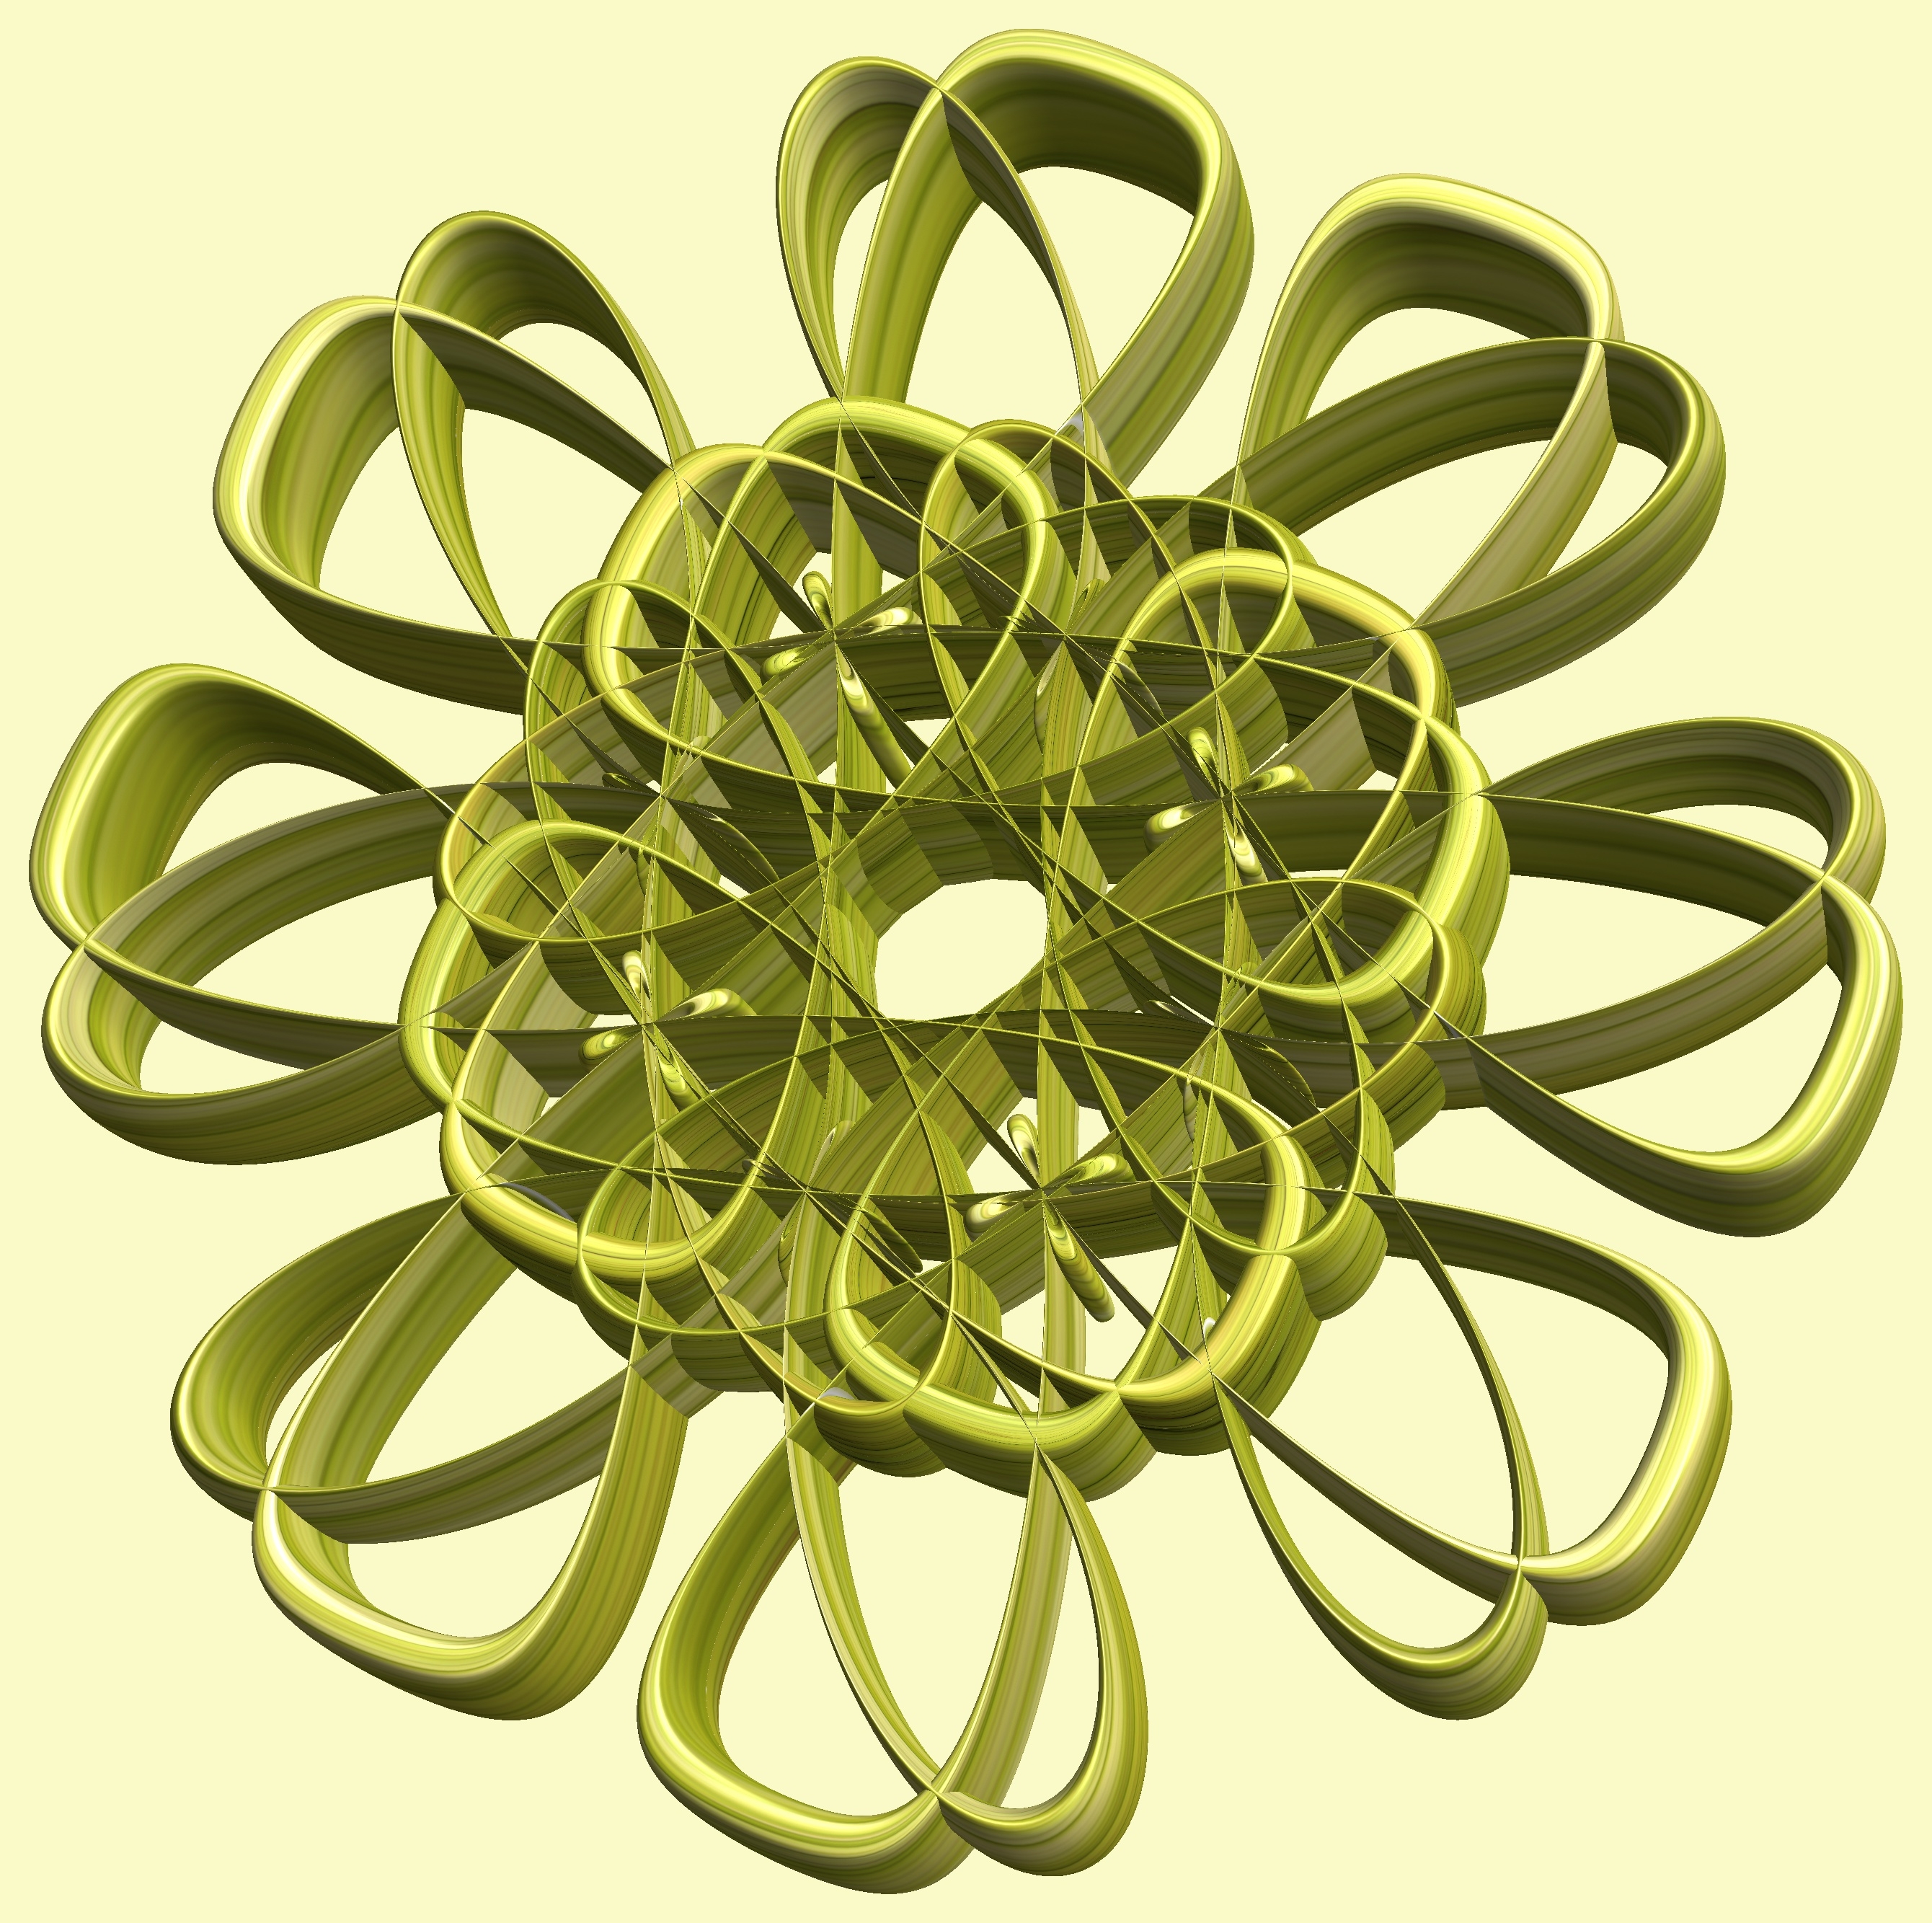
structure, texture, flower, pattern, green, produce, yellow, circle, jewellery, figure, illustration, design, symmetry, 3d, graphic, torus, mathematica, cg, parametricplot3d, code, program, algorithm, abstruct, mapping